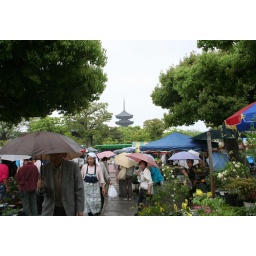
Flea market in Budhist temple area, located south of the Kyoto train station.